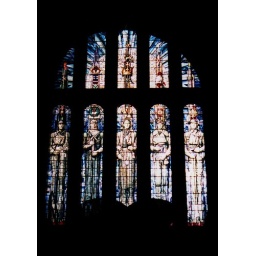
The stained glass window decorating the shrine of the Australian War Memorial in Canberra. [Taken using Canon EOS 66, film.]